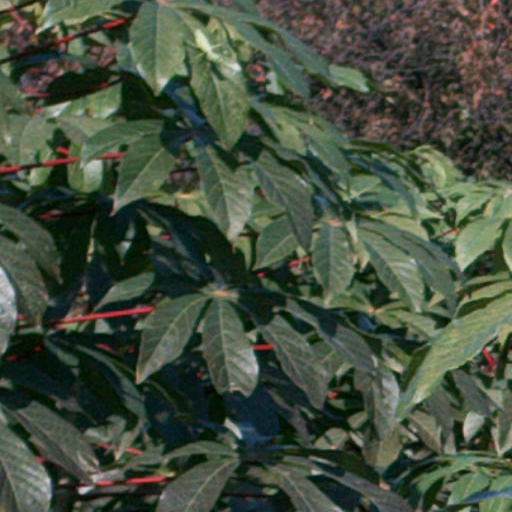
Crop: cassava